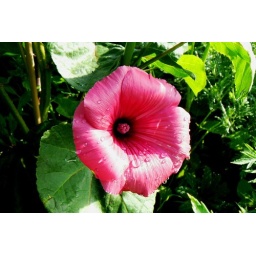
Lavertera bloom from the flower bed by the shed. 26th July 08